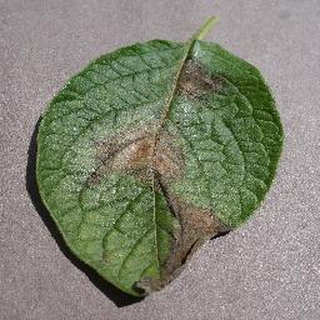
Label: potato_late_blight